Destination Nunataks

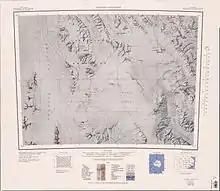
West Quartzite Range east of center in north of map

The Destination Nunataks lie at the end of a ridge extended southeast from the West Quartzite Range.